Circinus

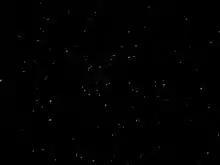
An astrophotograph of NGC 5823, showing its backwards S shape

Three open clusters and a planetary nebulae are found within the borders of Circinus, all visible with amateur telescopes of varying sizes. NGC 5823, also called Caldwell 88, is an 800-million-year-old open cluster, located 3500 light-years away and spanning a 12-light-year region along the constellation's northern border. Despite having an integrated magnitude of 7.9, the cluster can be seen by star hopping from Beta Circini or from Alpha Centauri. It contains 80–100 stars of 10th magnitude and fainter, which are spread out over a diameter of 10 arcseconds. The brighter stars, however, are not true members of the cluster, as they are closer to the Earth than the dimmer ones. NGC 5823 appears distinct to the observer, sometimes seen as a reversed "S", as described by John Herschel, although it has also been described as "tulip-shaped" and "boxy". That cluster can be easily mistaken with a similar cluster, NGC 5822, nearby in Lupus. Comparatively, open cluster NGC 5715 is fainter (integrated magnitude of 9.8)—its brightest star is only 11th magnitude—and smaller (7.0 arcminutes), comprising only 30 stars. The third open cluster, Pismis 20, contains 12 stars in a diameter of 4.5 arcseconds but exhibits a magnitude similar to NGC 5823 (7.8). At 8270 light-years, it requires an amateur telescope with an aperture over 300 mm to be easily discerned.